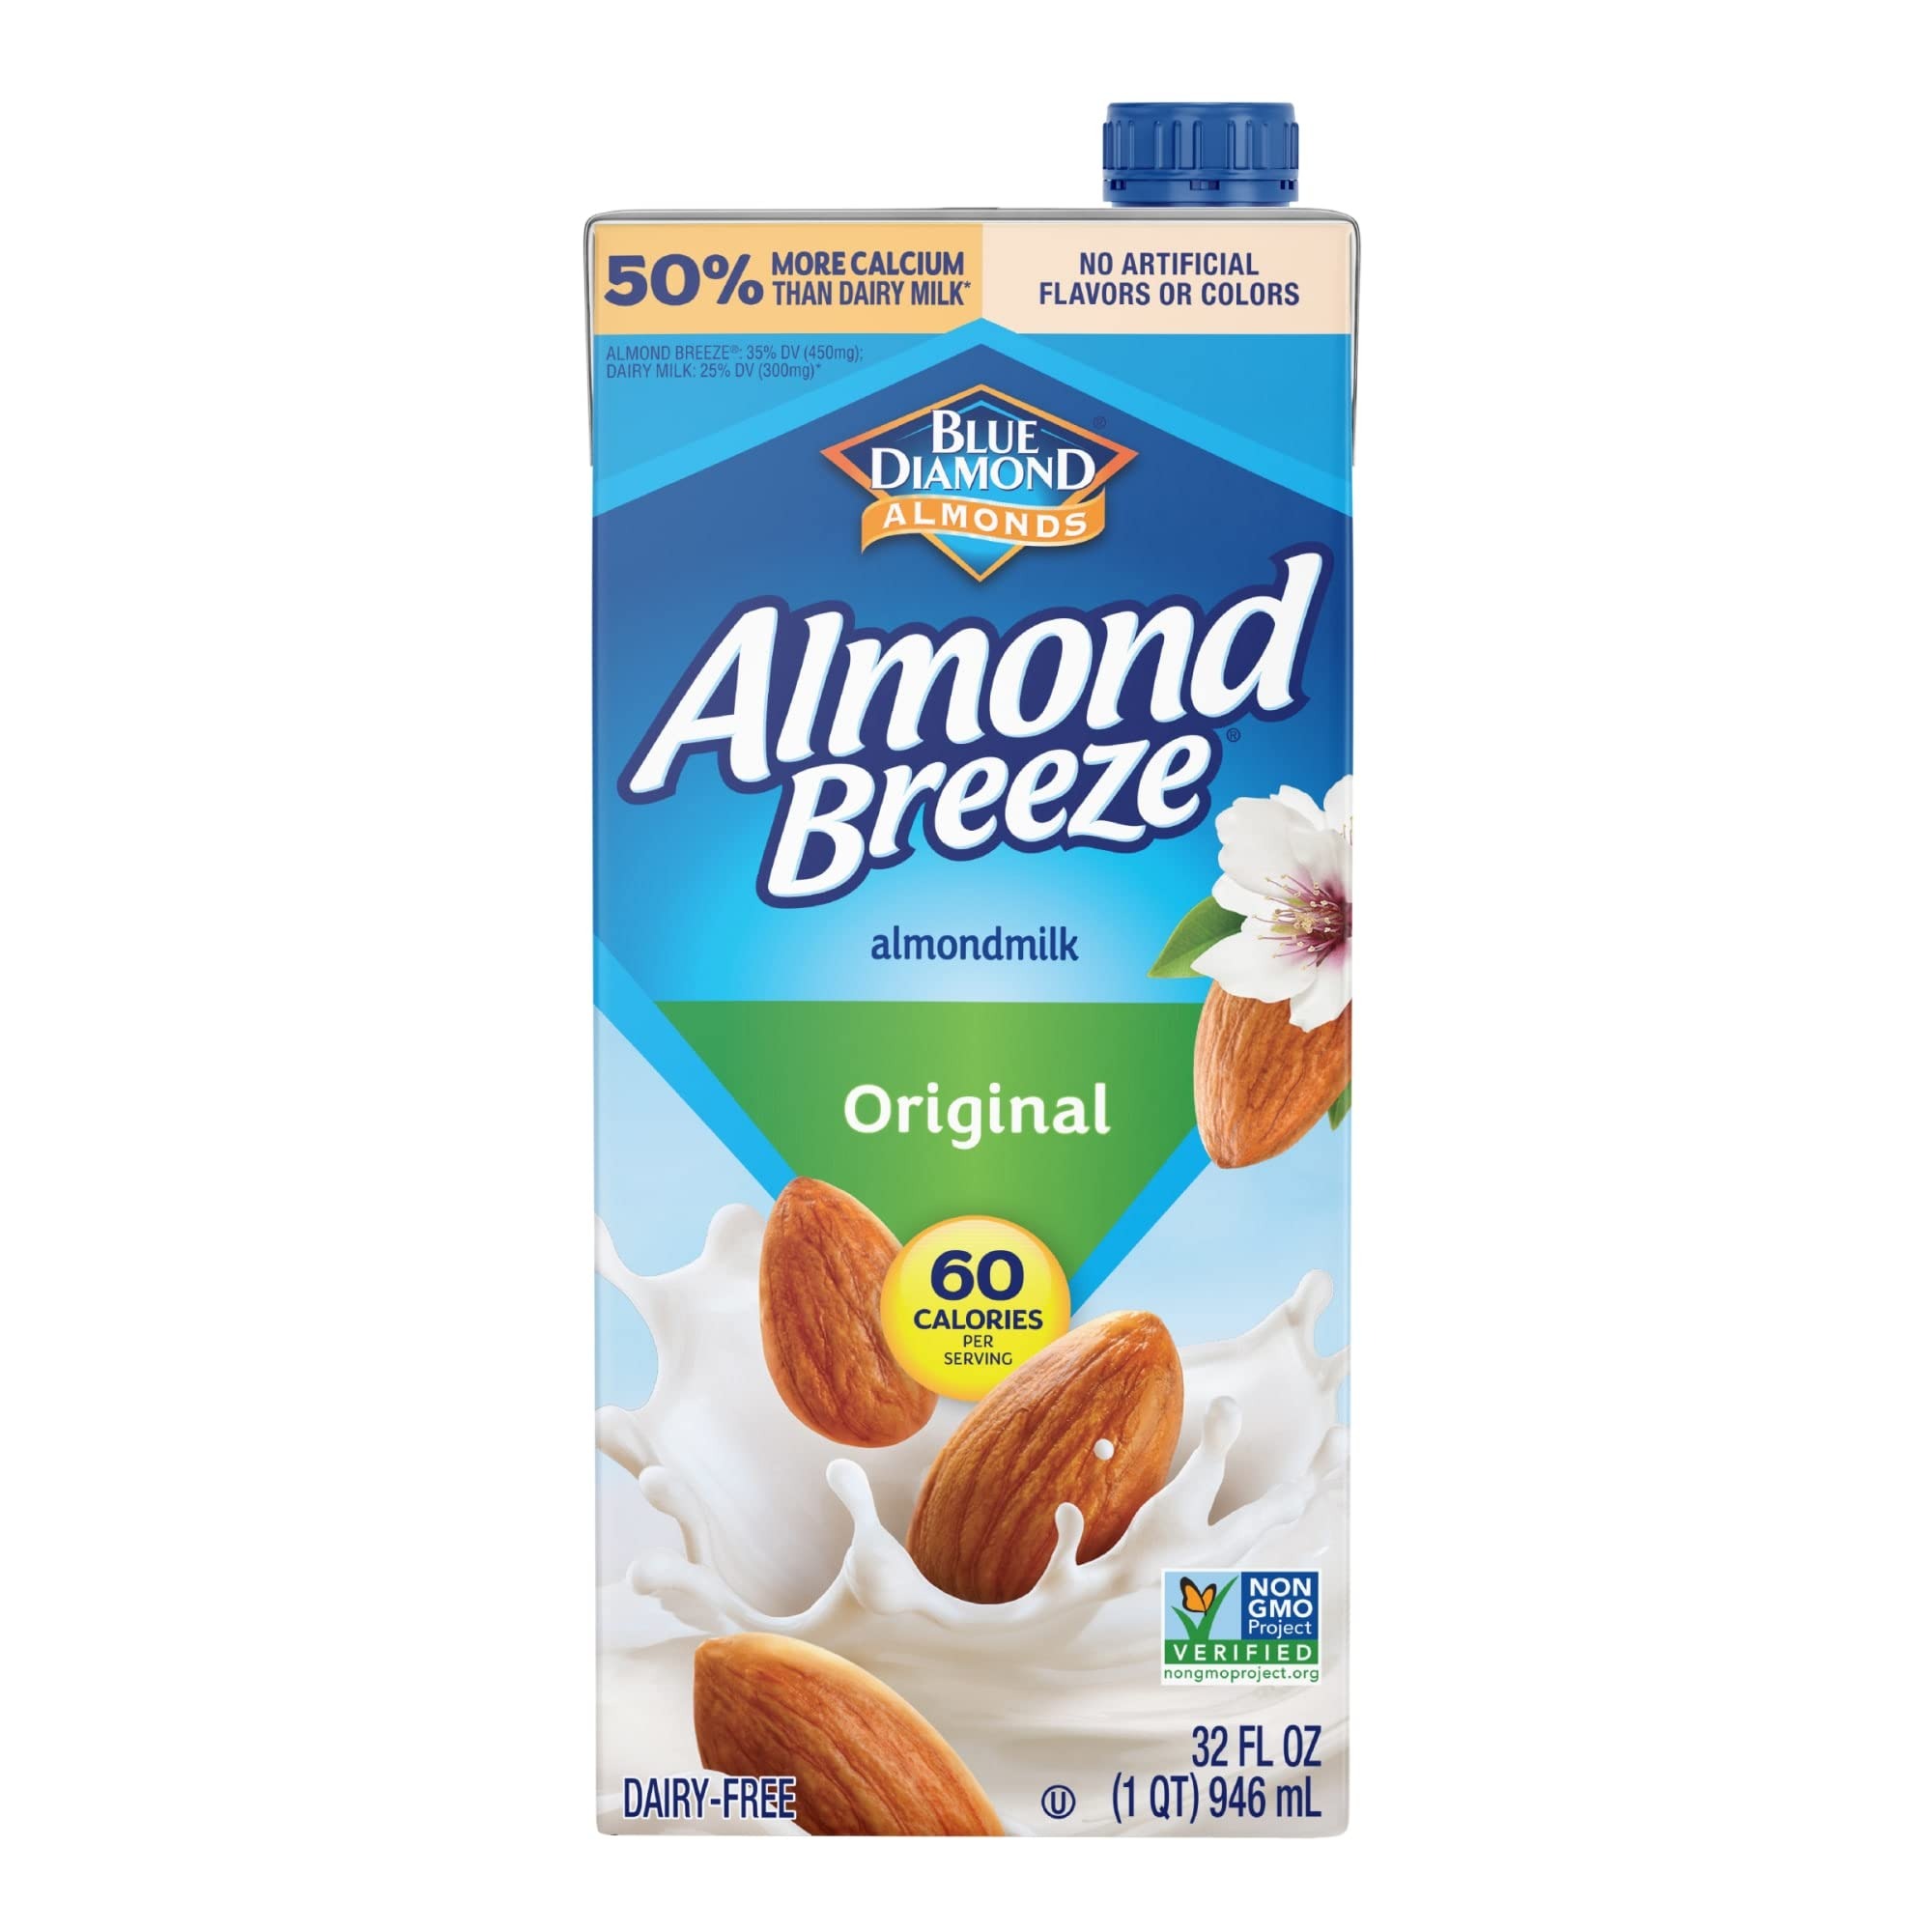
Item Name: Blue Diamond, Almond Milk Original, 32 Fl Oz
Bullet Point 1: Contains 1 - 32-Ounce Boxes of Almond Breeze Dairy Free Almondmilk, Original
Bullet Point 2: Made with real California almonds
Bullet Point 3: Free from Dairy, Soy and Lactose
Bullet Point 4: Excellent source of vitamins D and E, 50 percentage More Calcium than Milk
Bullet Point 5: Non-GMO Project Verified
Value: 32.0
Unit: Fl Oz

Price: 2.74